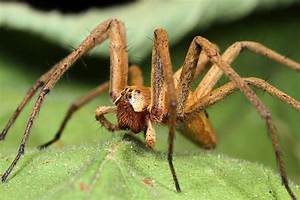
Label: ragno